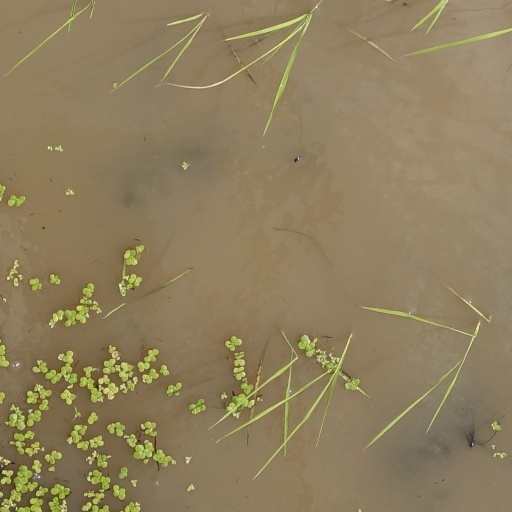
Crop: rice